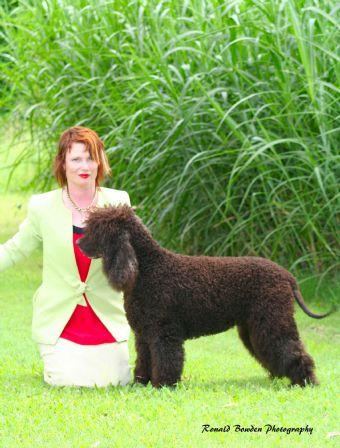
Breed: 219-n000066-Irish_water_spaniel